William Potter House

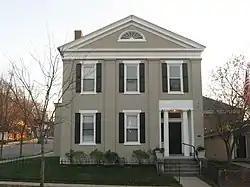
William Potter House, November 2009

William Potter House, also known as the Potter House, is a historic home located at Lafayette, Tippecanoe County, Indiana. It was built in 1855, and is a two-story, Greek Revival style brick dwelling, with a front gable roof. A rear addition was added about 1880. The entrance features Doric order columns and opposing pilasters.